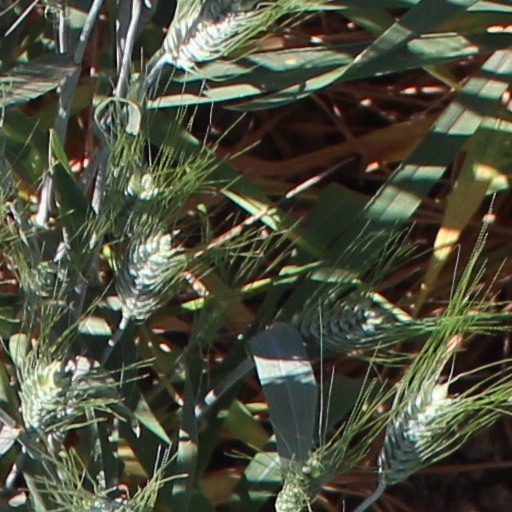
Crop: wheat